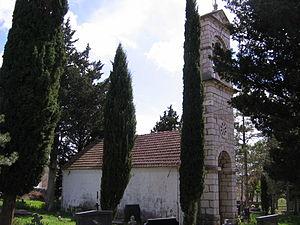
L'éparchie de Dalmatie est une circonscription de l'Église orthodoxe serbe. Elle a son siège à Šibenik en Croatie et, en 2016, elle a à sa tête l'évêque Fotije.